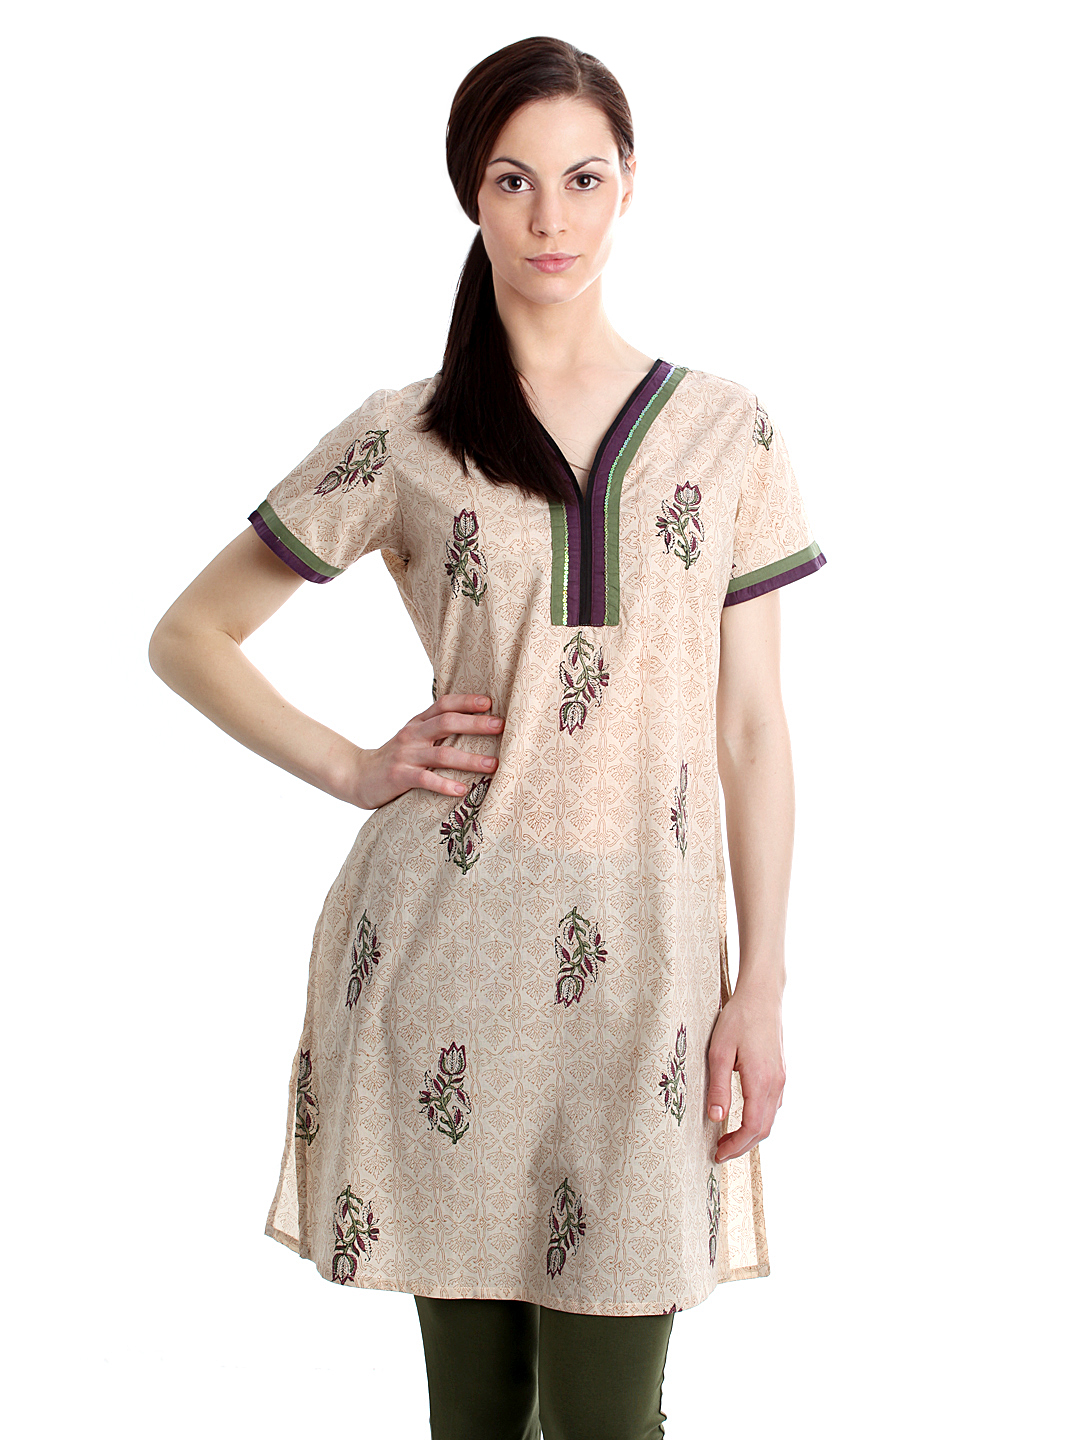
Diva Women Printed Cream Kurta
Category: Apparel / Topwear / Kurtas
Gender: Women
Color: Cream
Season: Summer 2012
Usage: Ethnic